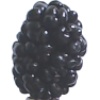
Label: mulberry